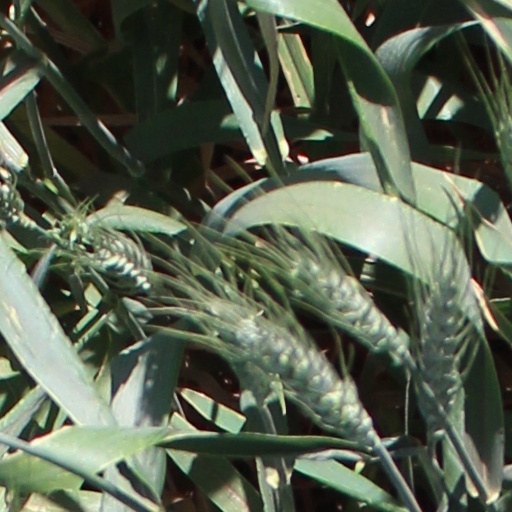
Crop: wheat